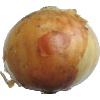
Label: white_onion